Asayish (Democratic Autonomous Administration of North and East Syria)

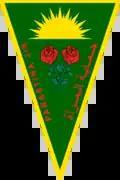
Flag of Women's Civil Defence Forces (Hêzên Parastina Civakî Jin, HPC-Jin). Women's branch of Civilian Defence Forces.

According to the pro-PYD "Peace in Kurdistan Campaign", the region's government is working towards providing all citizens with Asayish training. The ultimate hope is that once the vast majority of citizens have been trained, security can be maintained amongst the citizens and the Asayish itself can be dissolved.